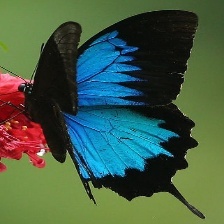
Species: ULYSES